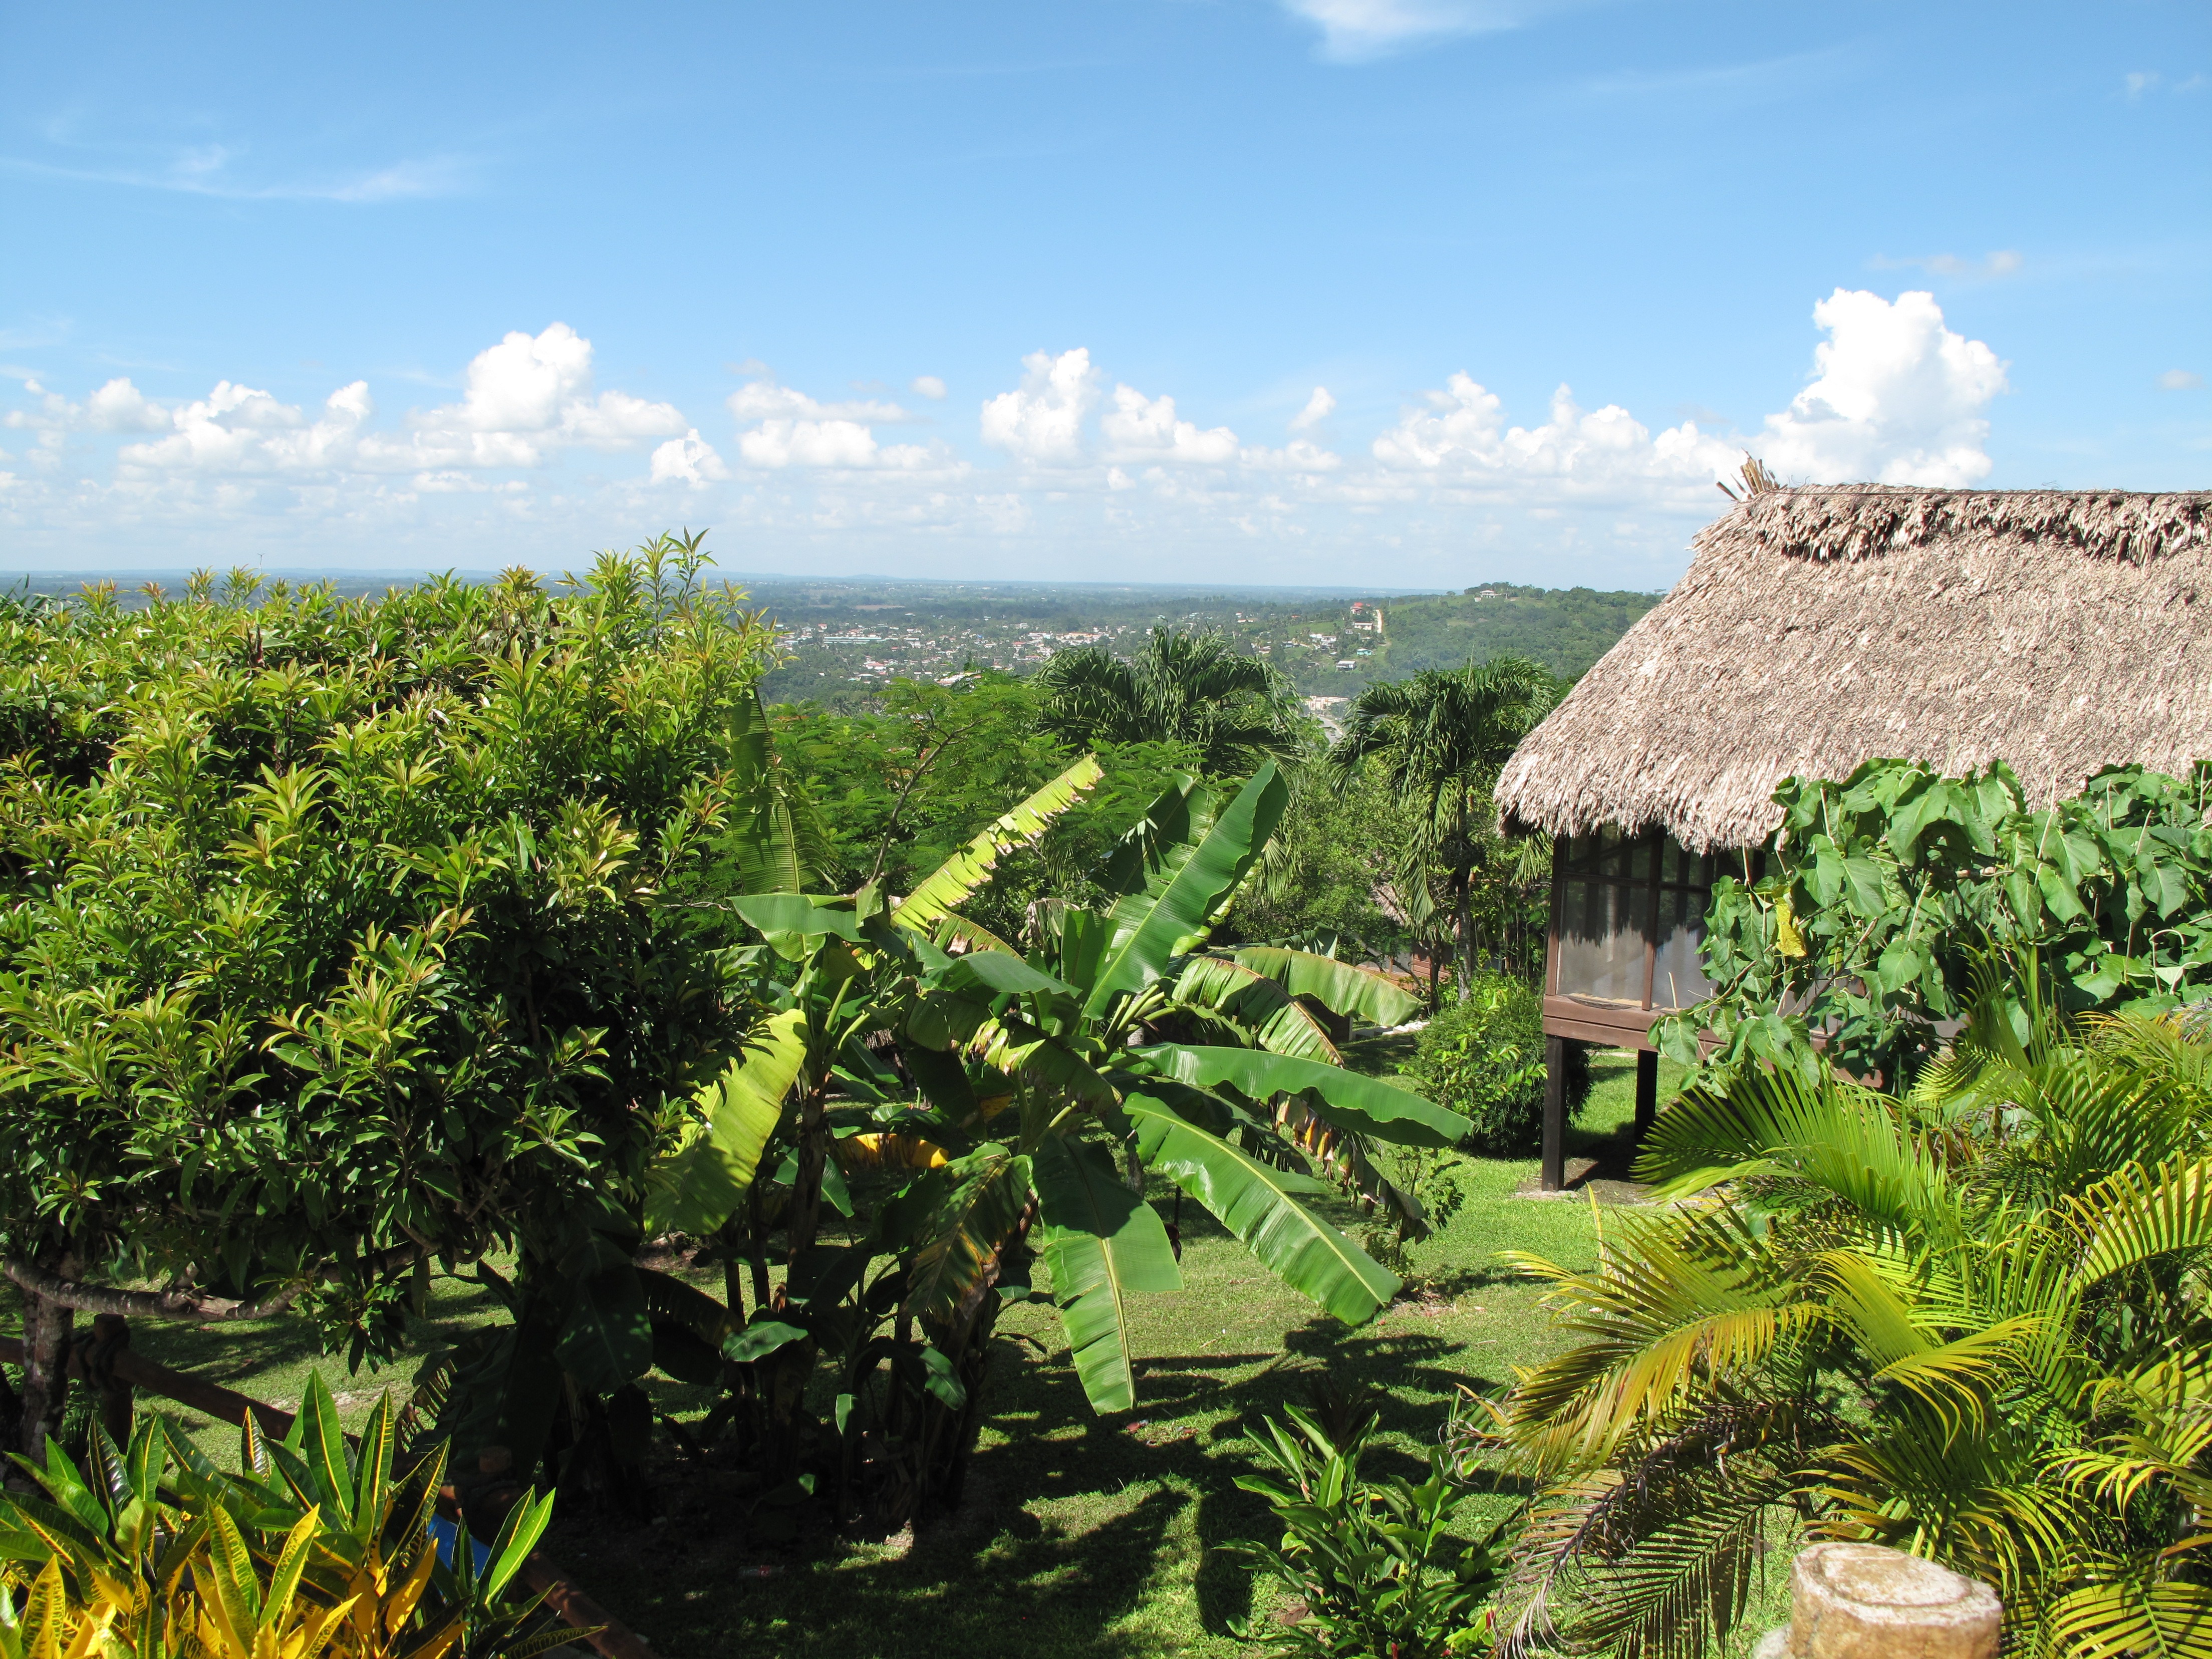
landscape, nature, forest, grass, sky, field, countryside, house, flower, home, country, hut, village, rural, jungle, palm, scenic, soil, agriculture, garden, tourism, plants, peru, trees, woods, outside, clouds, vegetation, plantation, fronds, vista, palms, tropics, ecosystem, rural area, arecales